Climate change in Asia

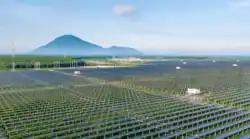
Dau Tieng Solar Power Project, a solar power farm in Tân Châu, Vietnam

Precipitation trends are more complex than temperature trends. While climate change is generally expected to increase precipitation due to greater evaporation from the oceans, the large increase in anthropogenic sulfate aerosols during most of the 20th century (sometimes described as global dimming) has had an opposite impact, as sulfates cause clouds to retain water for longer before rainfall occurs. Rainfall associated with the Monsoon of South Asia and East Asian Monsoon had decreased by the end of the 20th century, and this is likely associated with aerosol pollution: there is already evidence of monsoon recovery when the aerosol concentrations decline. Because some clouds from South and East Asia go on to Central Asia, they could increase rainfall there with the same moisture they did not shed during the monsoon, and some evidence supports that.